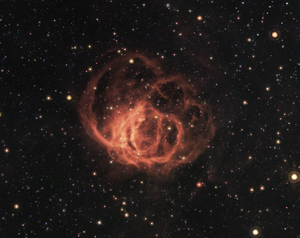
WR 102 est une étoile Wolf-Rayet de la constellation du sagittaire, à proximité du centre de notre galaxie à environ 8 500 années-lumière. Ce type d'étoile est extrêmement rare. Cette étoile est de type spectral WO.